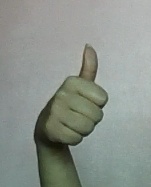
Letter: aleff